Foreign Land (film)

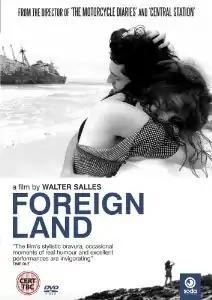
DVD cover

Foreign Land is a 1995 Brazilian action film directed by Walter Salles and Daniela Thomas.